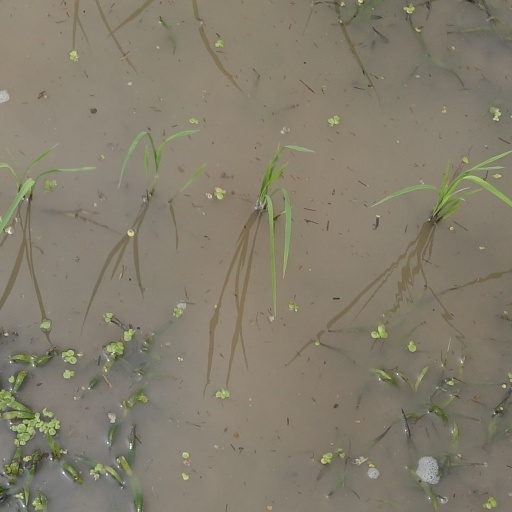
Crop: rice